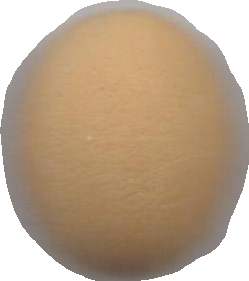
Variety: Dega